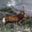
Label: deer